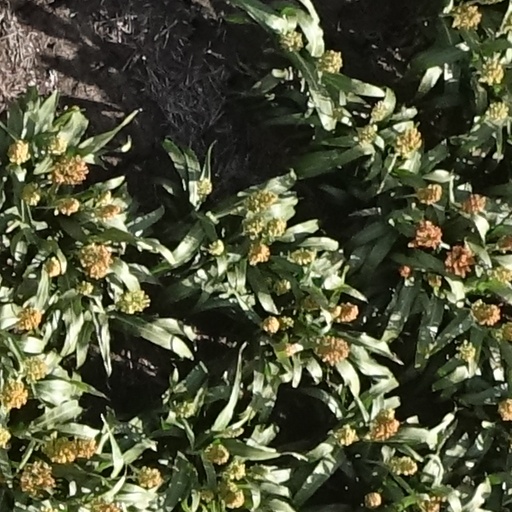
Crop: sorghum